Colobot

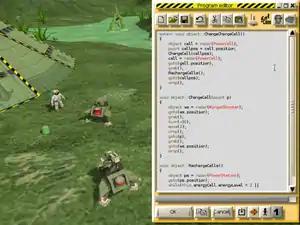
Screenshot of "Colobot". Left, game scene with two bots and one explorer. Right, the program editor to create the code which controls the bots.

Colobot (Colonize with Bots) is an educational, post-apocalyptic real-time strategy video game featuring 3D graphics, created by Swiss developer Epsitec SA. The objective of the game is to find a planet for colonization by the human race by establishing a basic infrastructure on the surface and eliminating any alien life forms endangering the expedition. The game takes place on the Earth, Moon, and seven fictional planets. The main feature of the game, which makes it educational, is the possibility for players to program their robots using a programming language similar to C++ or Java.